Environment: real
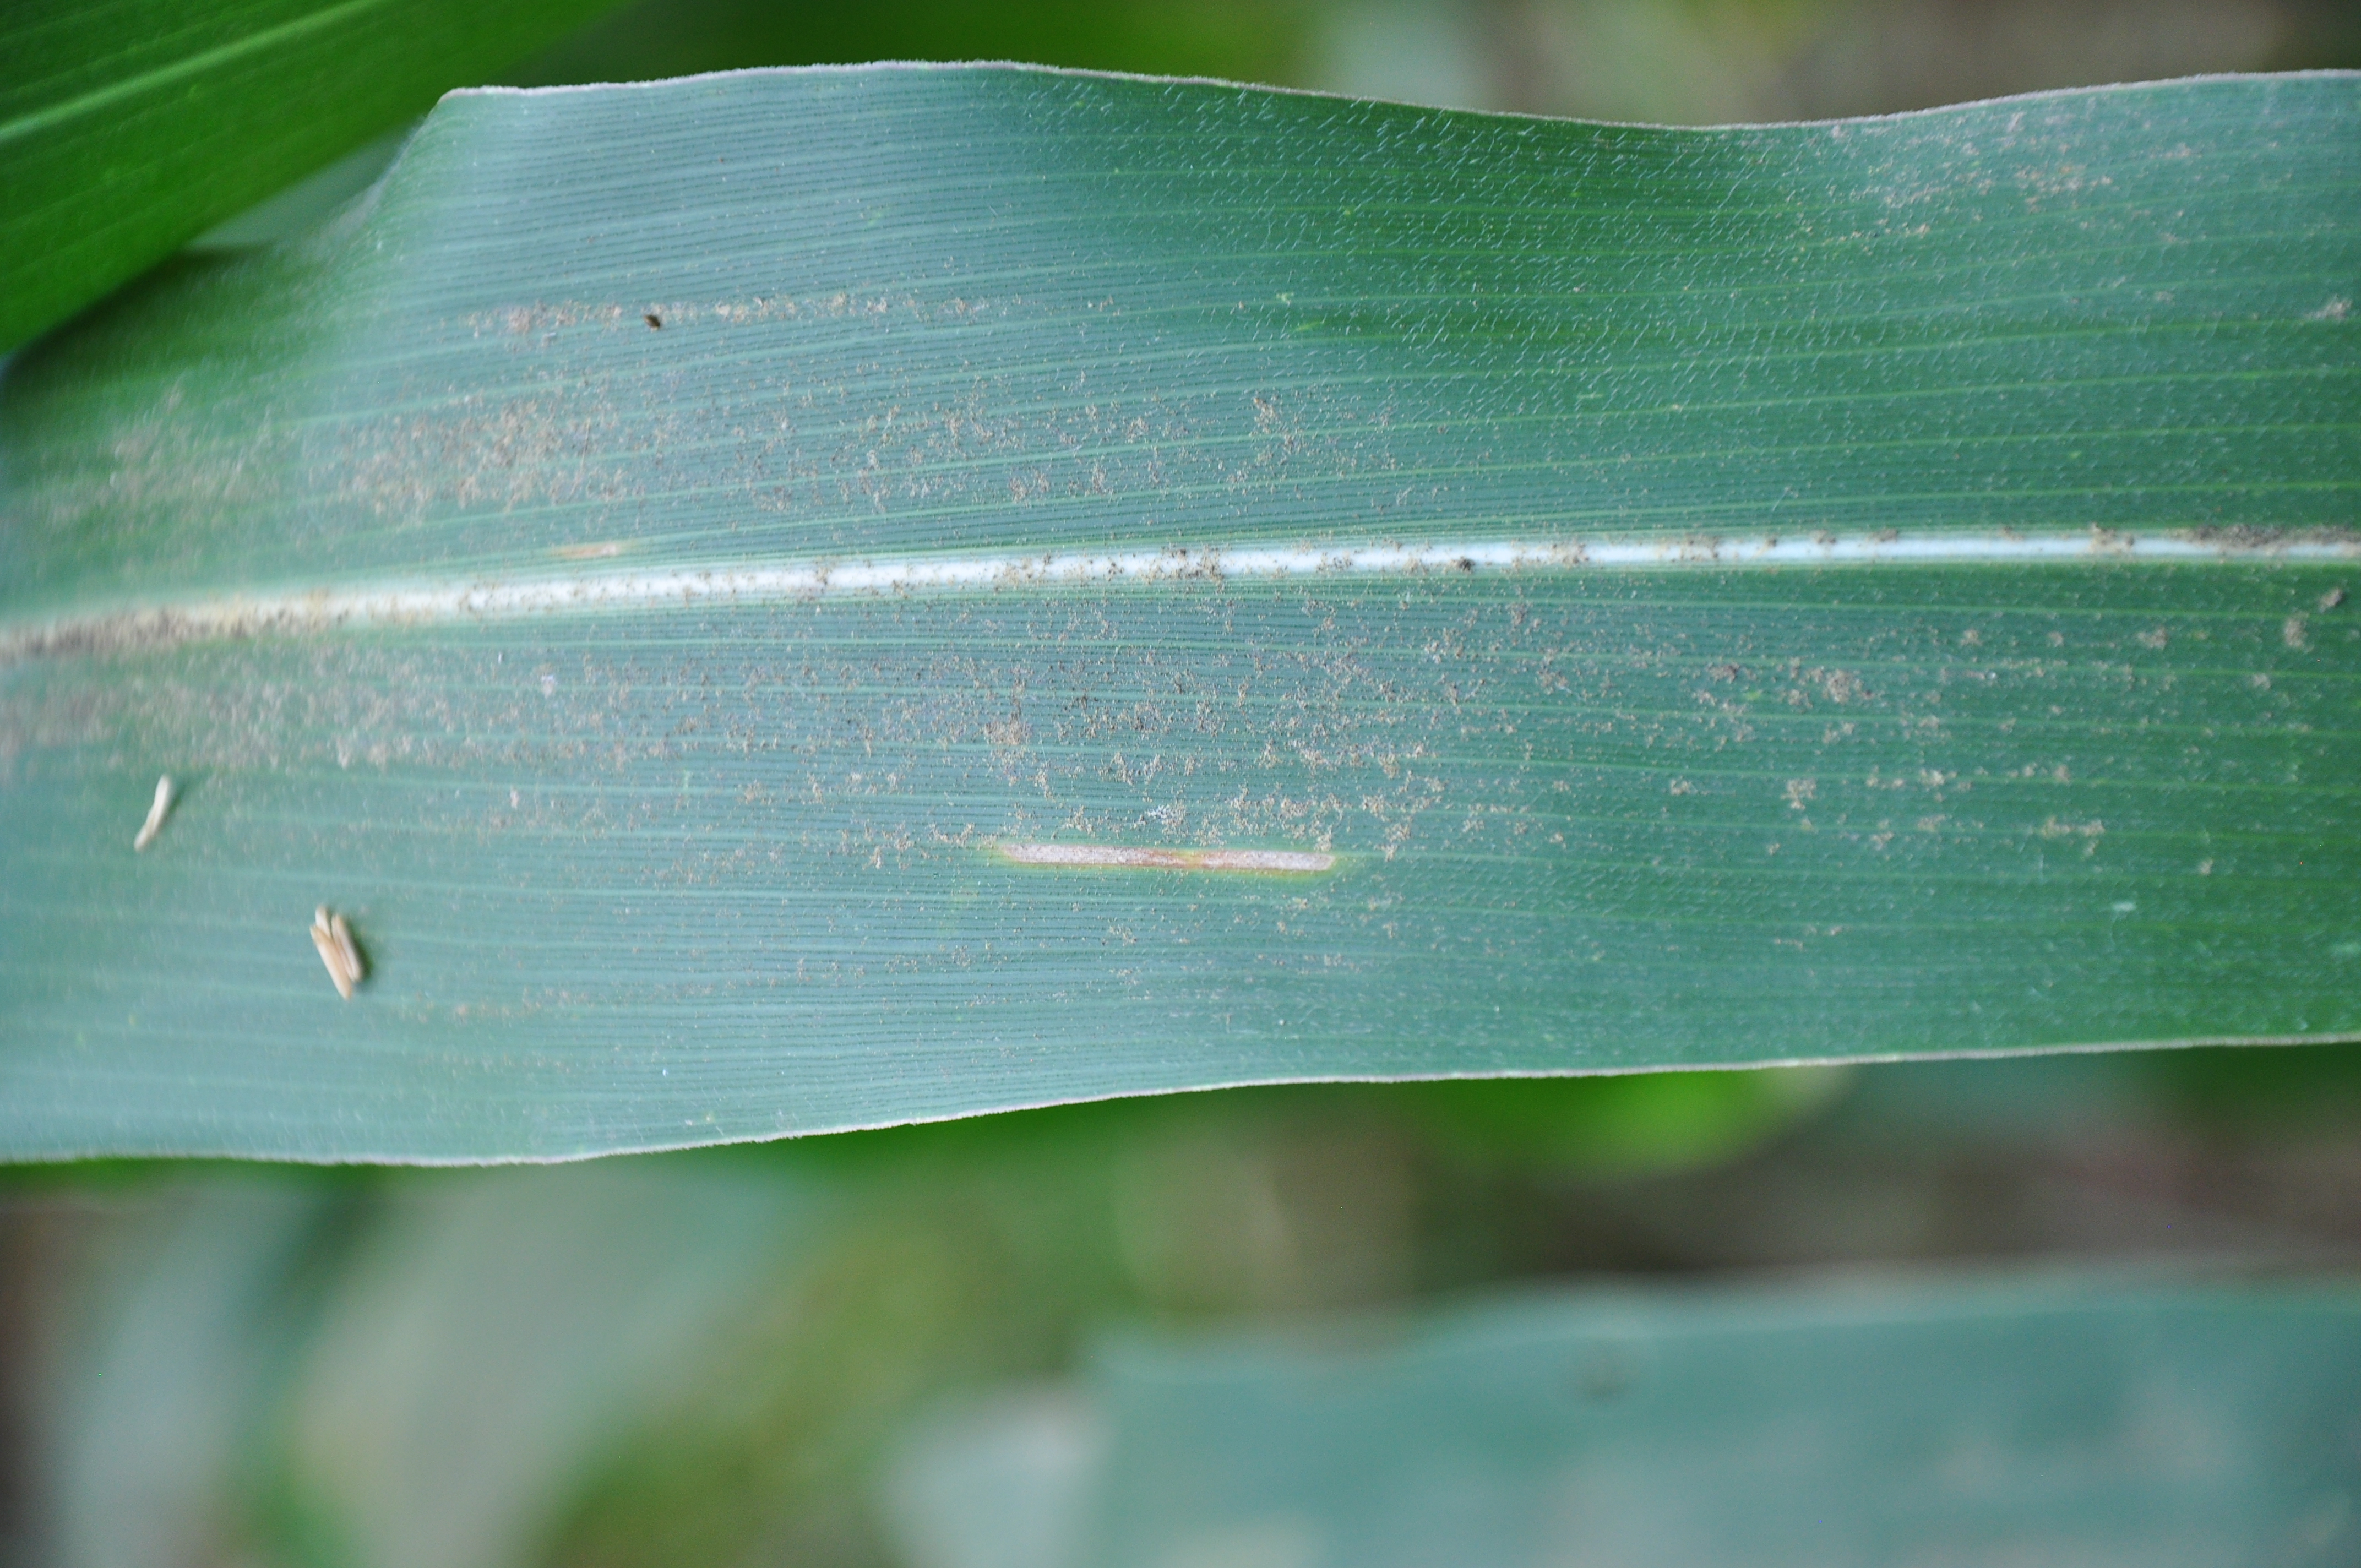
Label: gray_leaf_spot